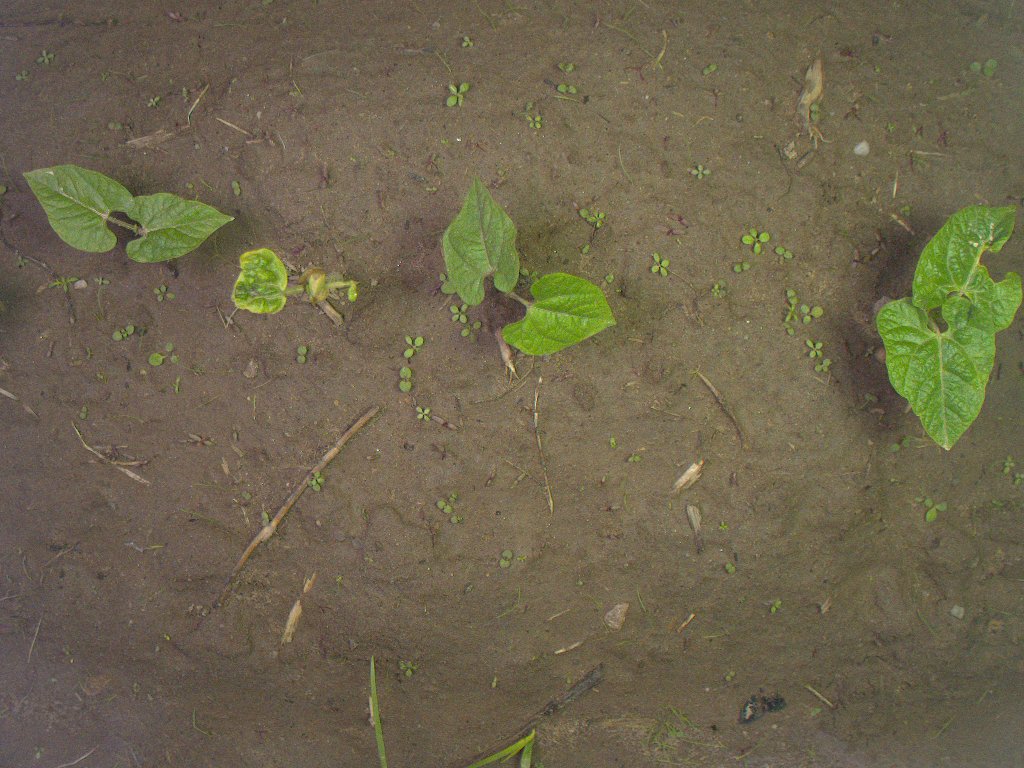
Crop: bean
Objects: bean, bean, bean, bean, stem_bean, stem_bean, stem_bean, stem_bean